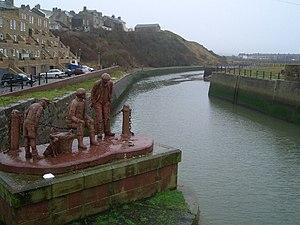
Cet article porte sur les forts et autres structures du mur d'Hadrien, système de fortifications fait de pierre et de terre et édifié de 122 à environ 128 dans l'ancienne province romaine de Bretagne, aujourd'hui en Cumbria et Northumberland dans le nord de l'Angleterre.